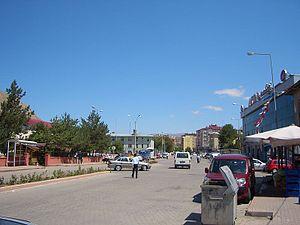
Zara est une ville et un district de la province de Sivas dans la région de l'Anatolie centrale en Turquie.